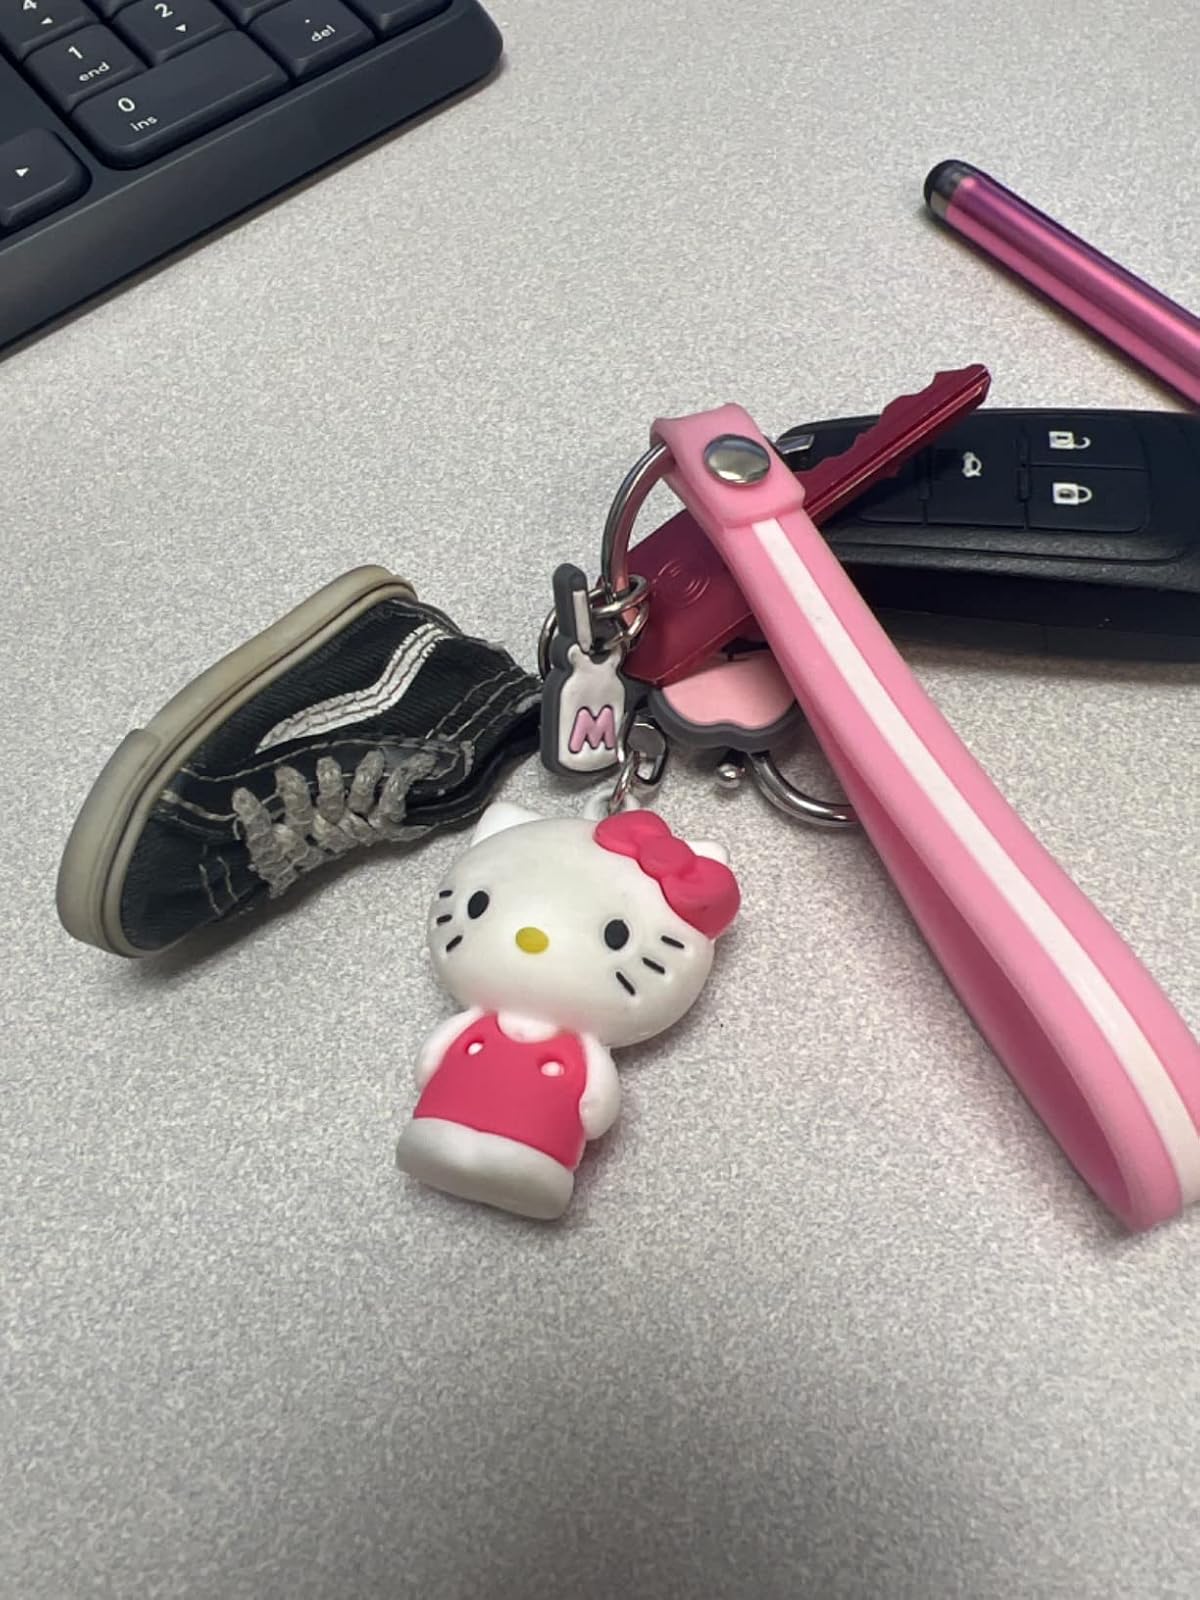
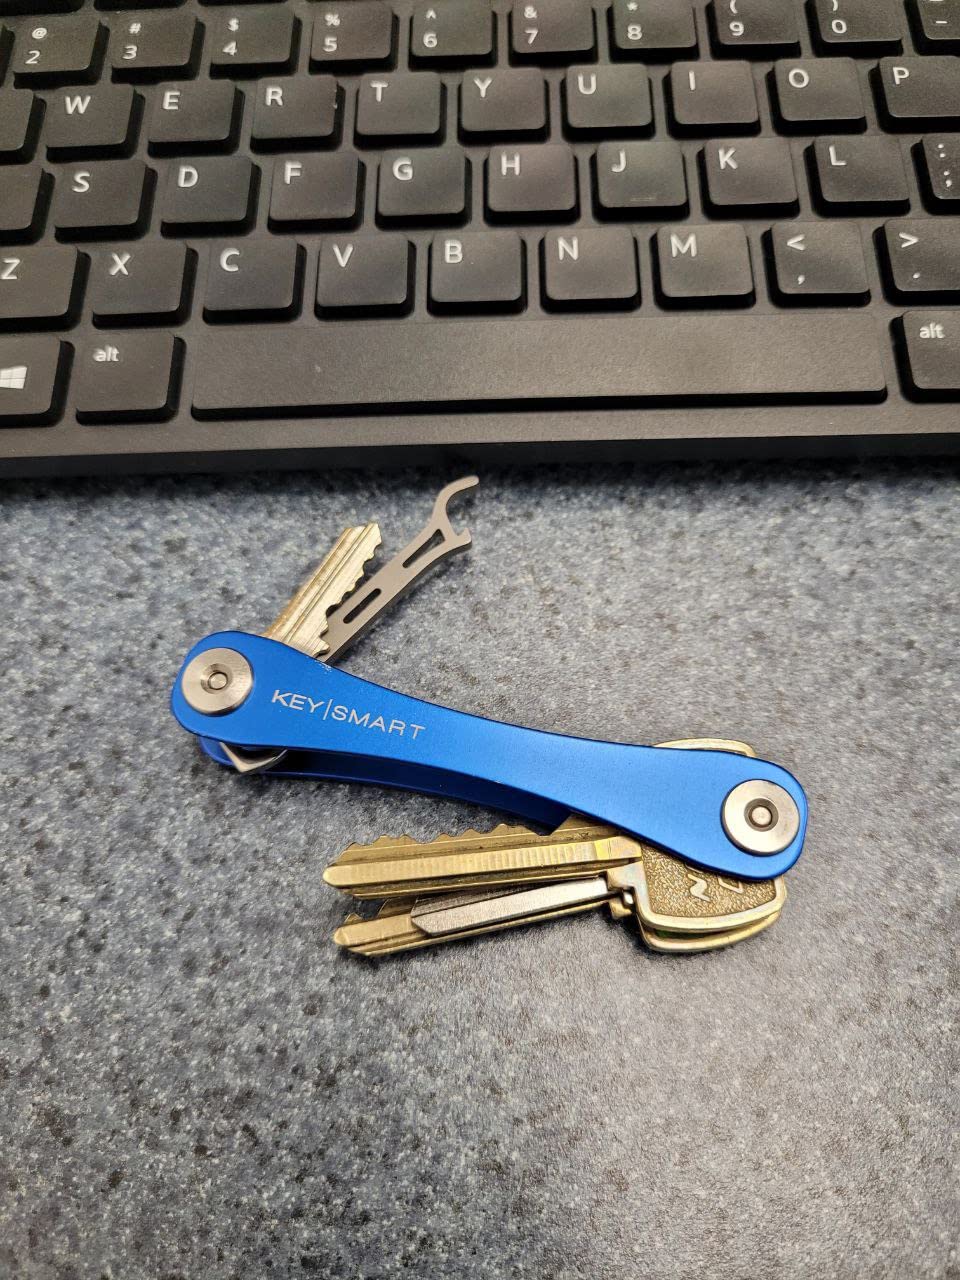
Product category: accessories_keychain
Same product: no